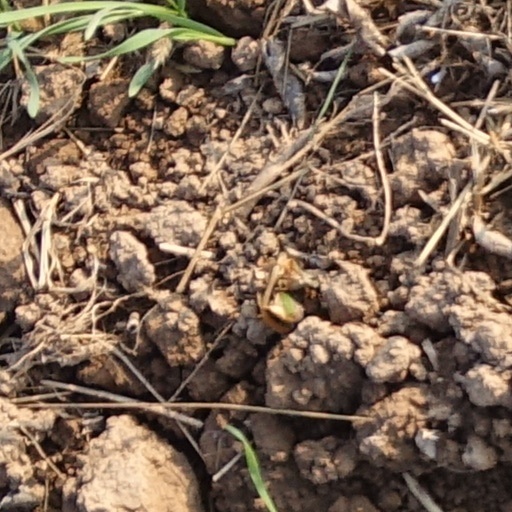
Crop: wheat